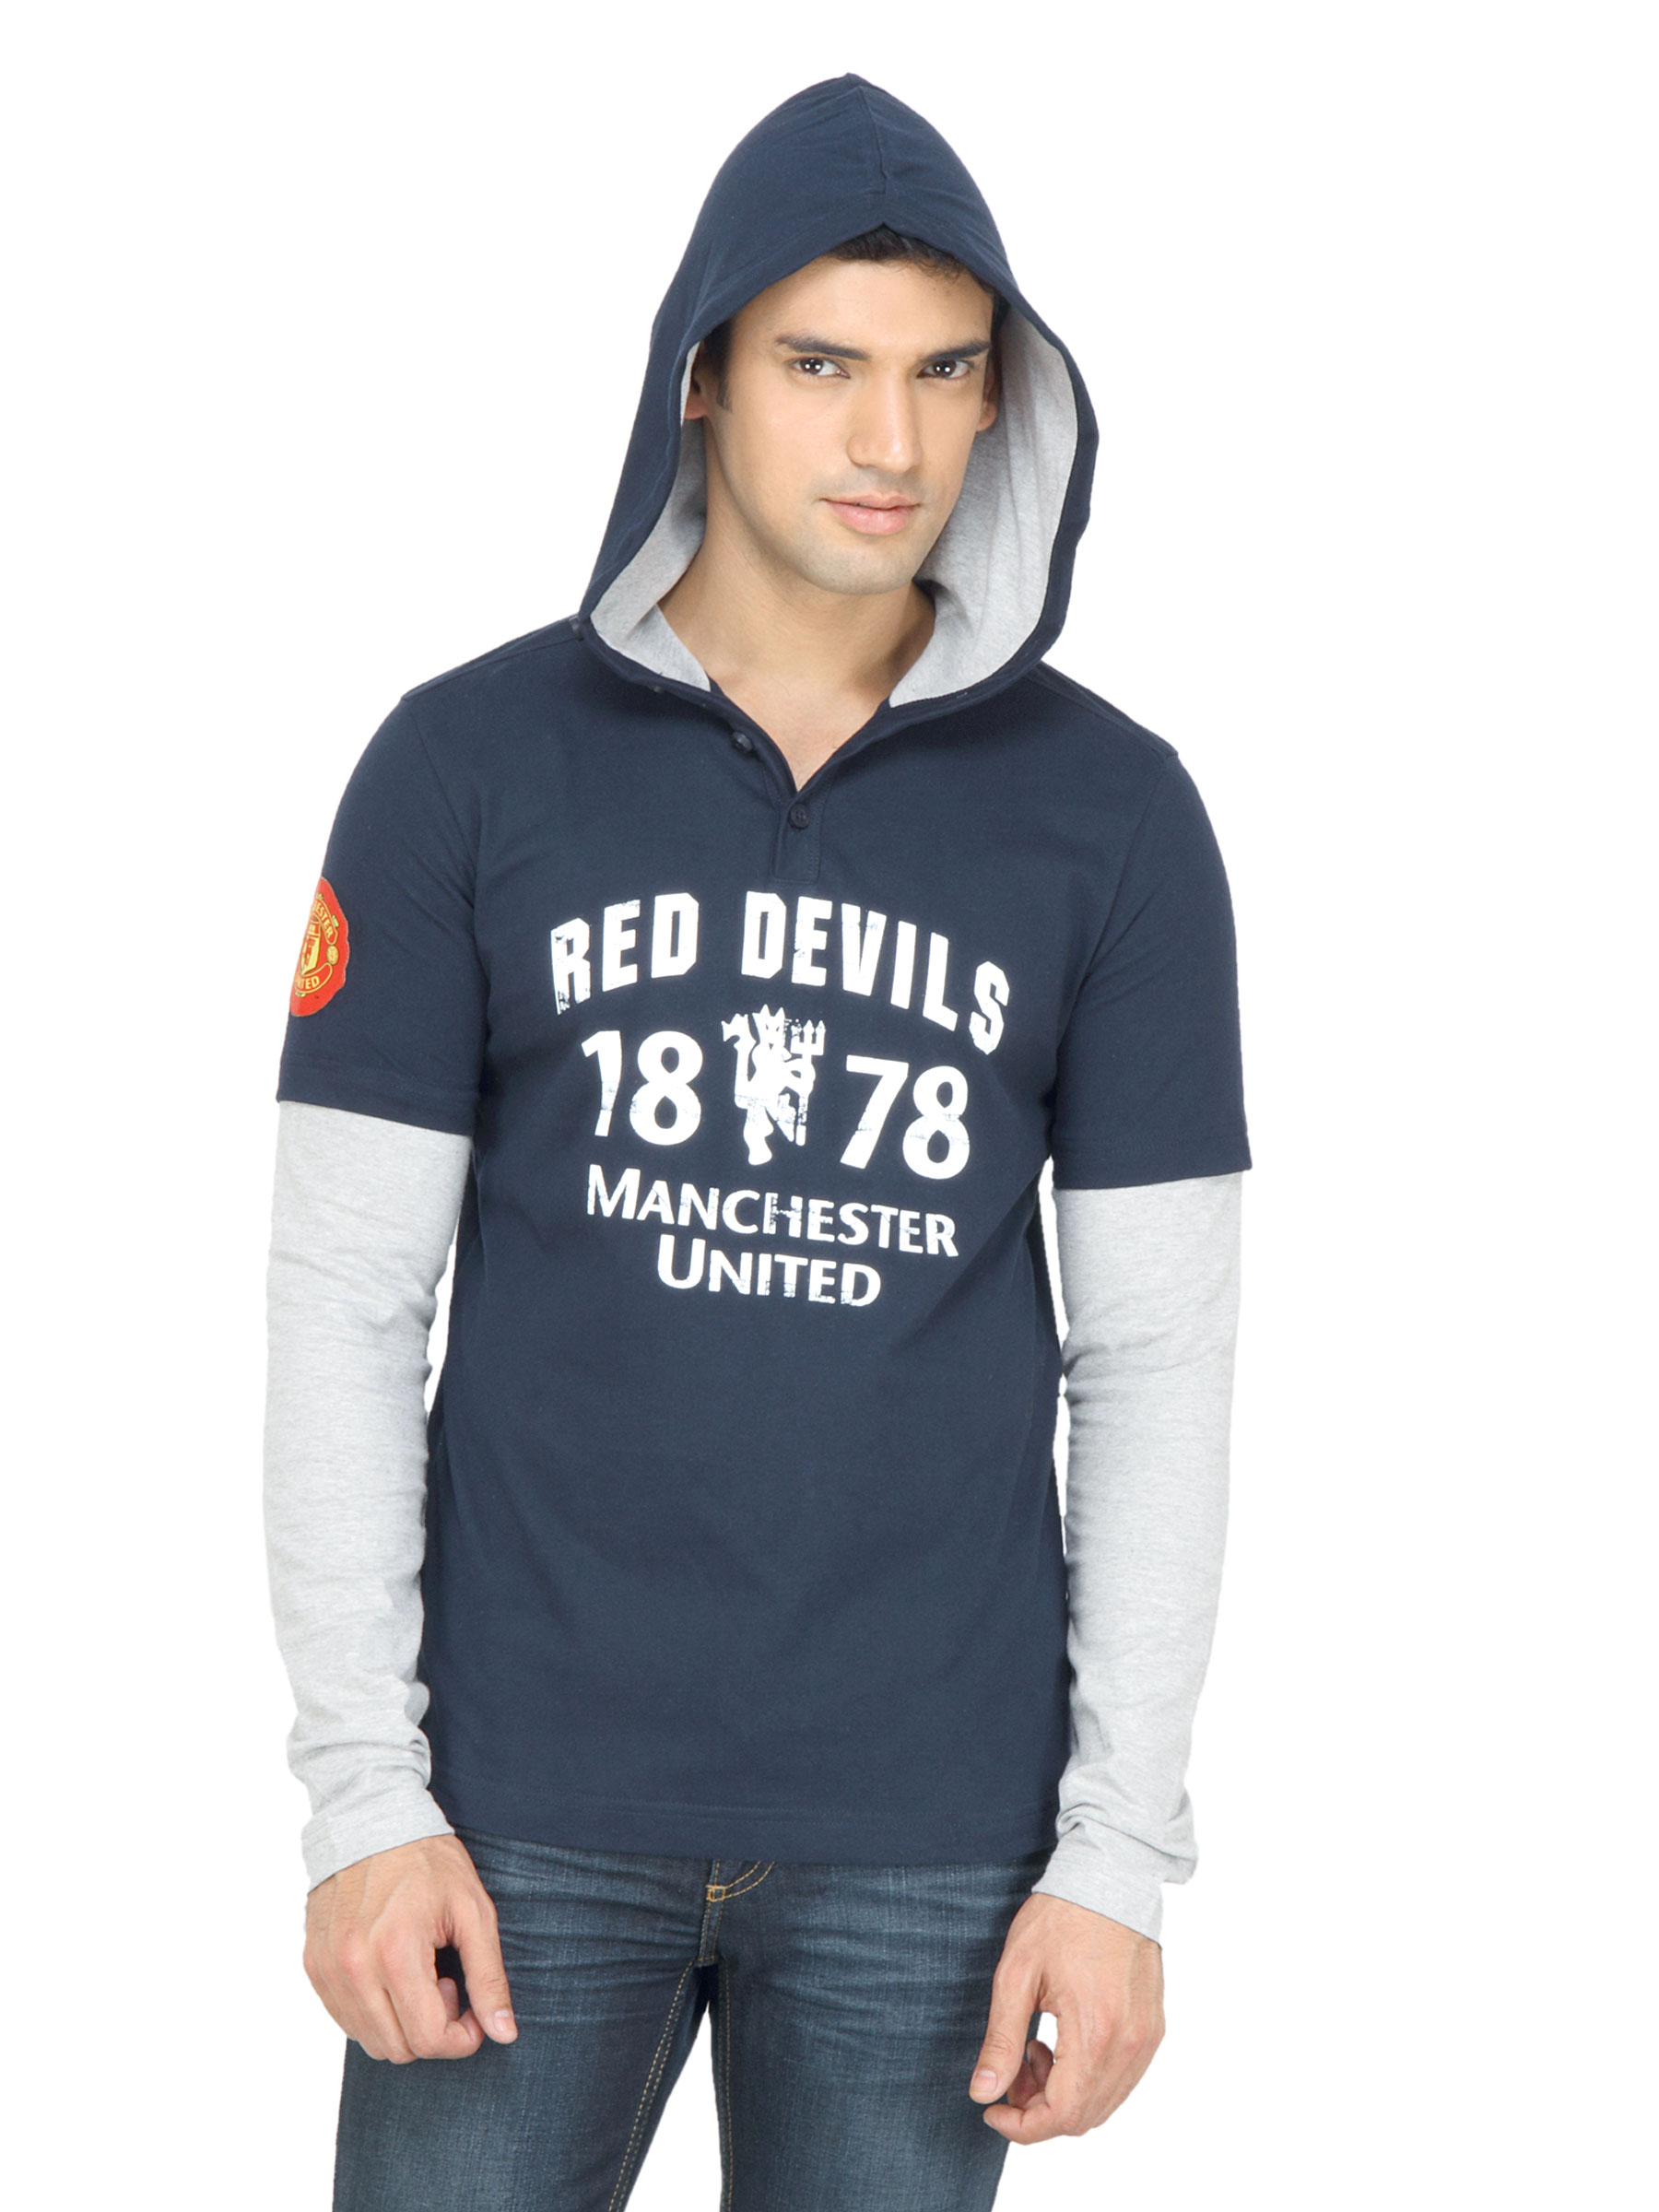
Manchester United Men Printed Navy Blue T-Shirt
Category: Apparel / Topwear / Tshirts
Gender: Men
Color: Navy Blue
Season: Fall 2011
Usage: Casual